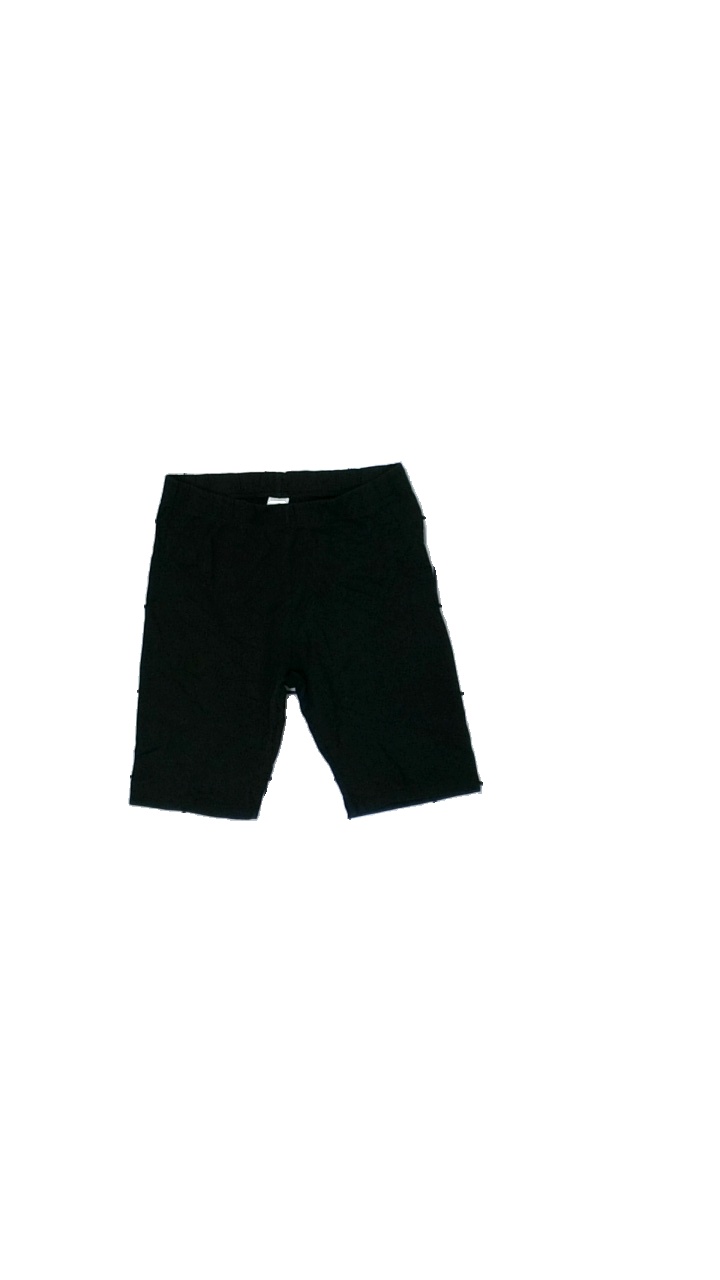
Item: Tights (Children)
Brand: Lindex
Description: svarta korta tights, lite luddig i färgen
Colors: Black
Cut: Cropped
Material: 100% cotton
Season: Summer
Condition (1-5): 4
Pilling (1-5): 5
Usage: Reuse
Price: <50